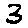
Label: 3